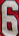
Number: 6